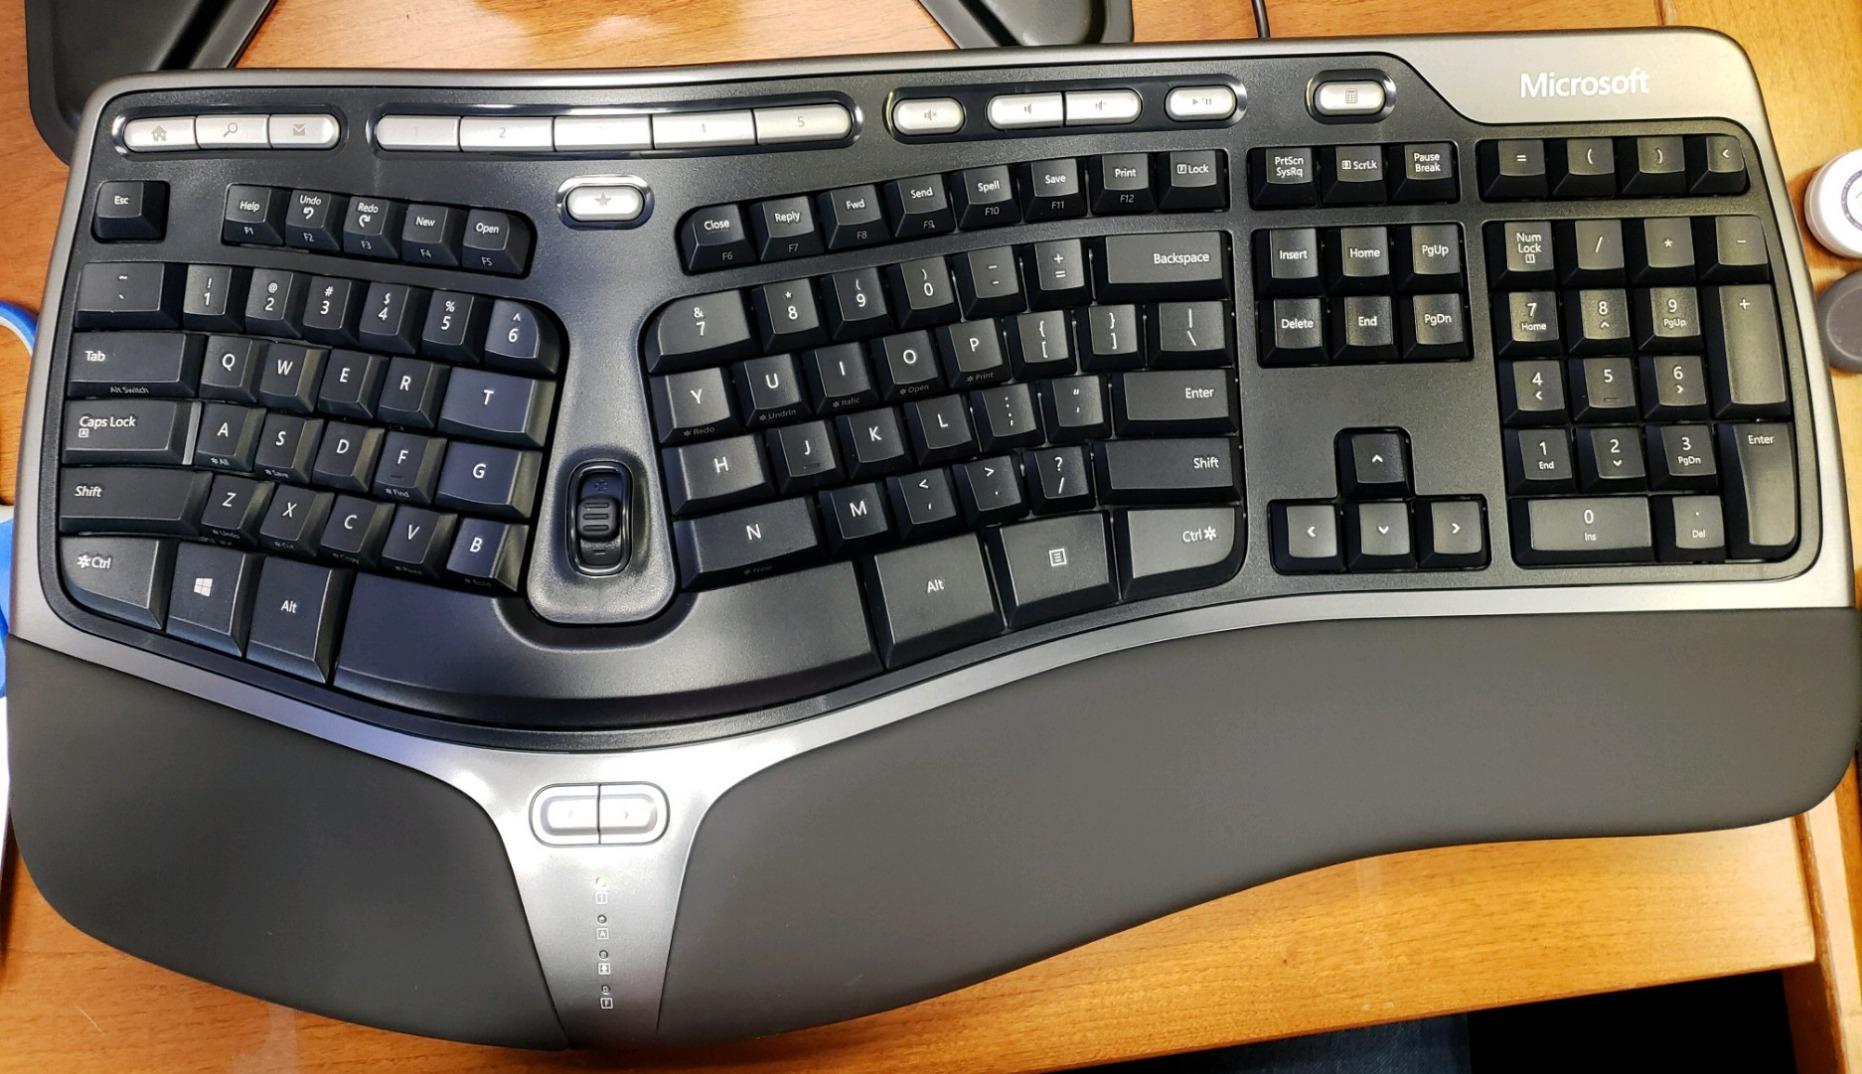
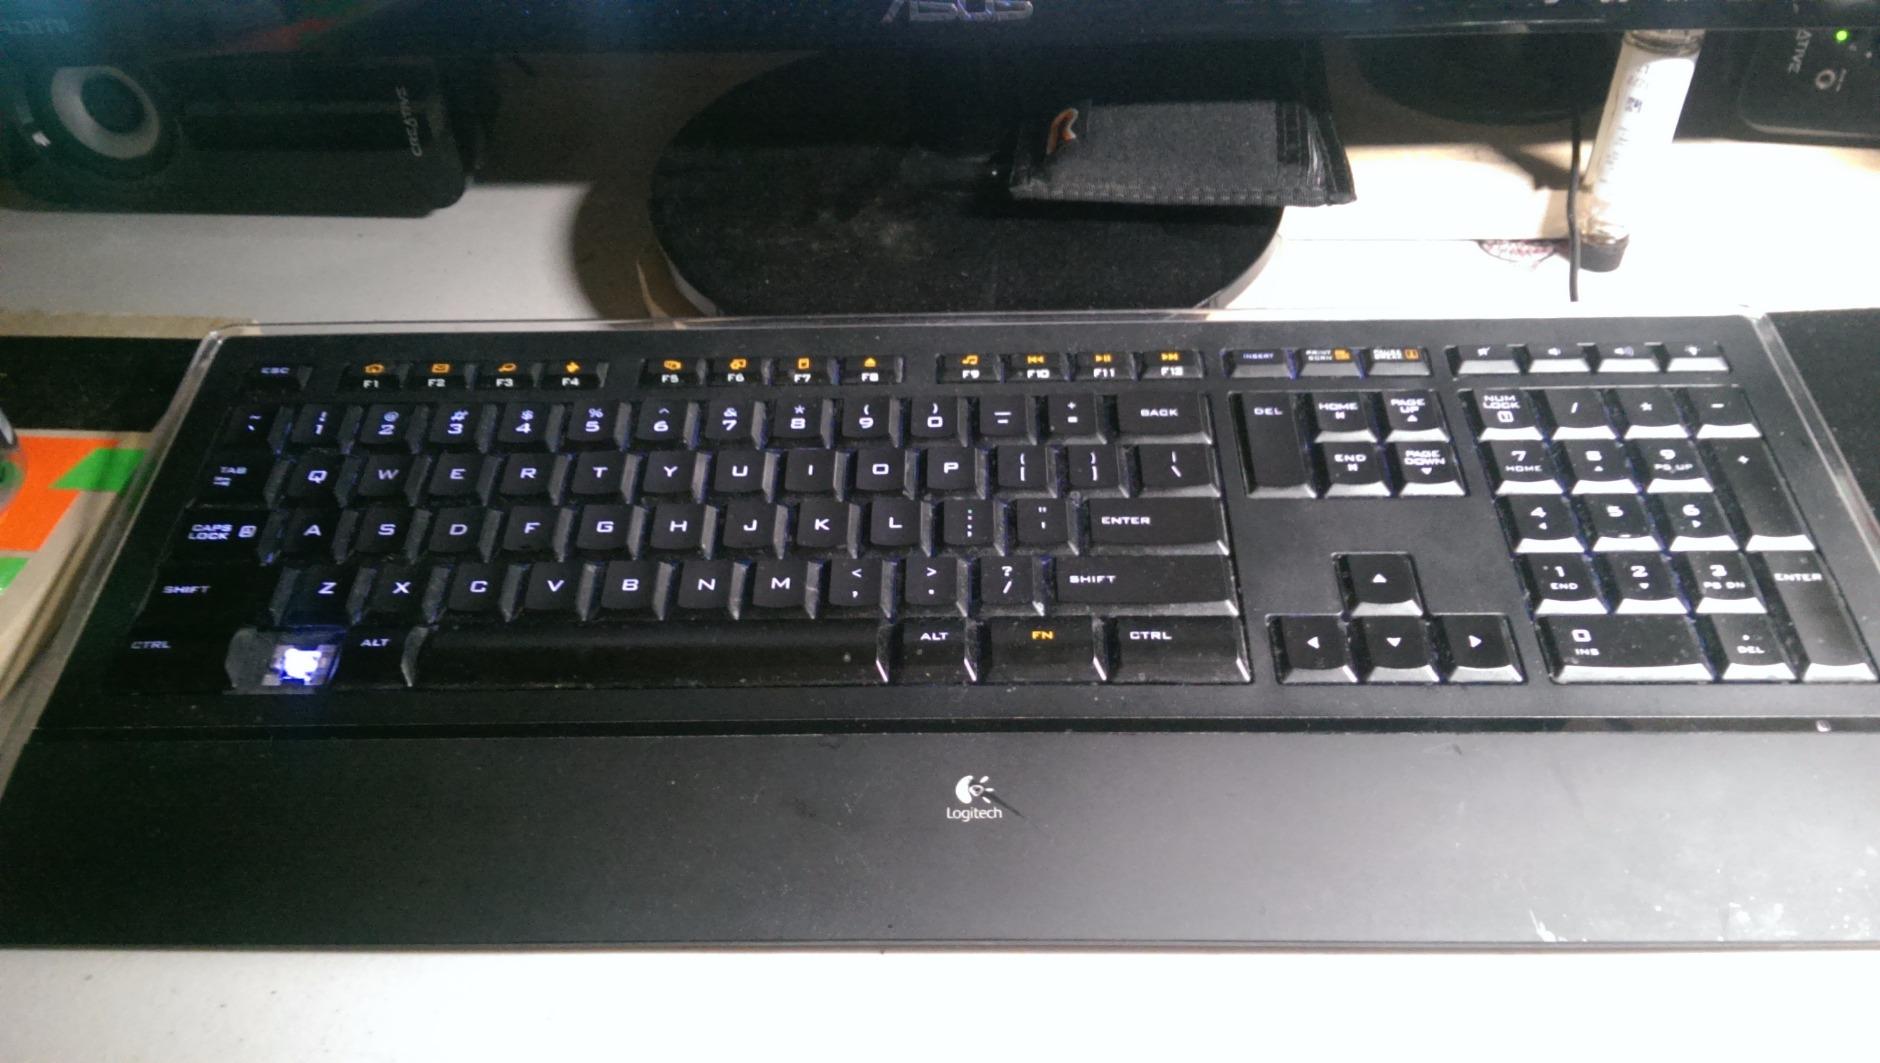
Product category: keyboard
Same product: no